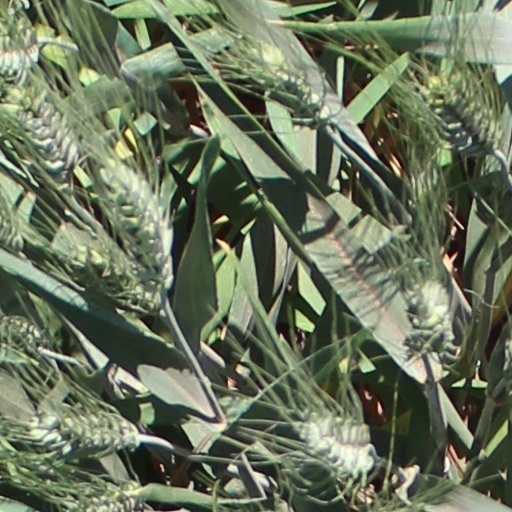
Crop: wheat